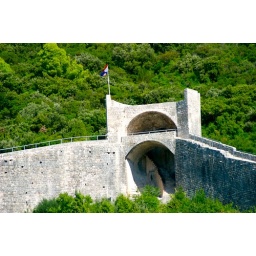
a guard tower on the wall in Ston Croatia